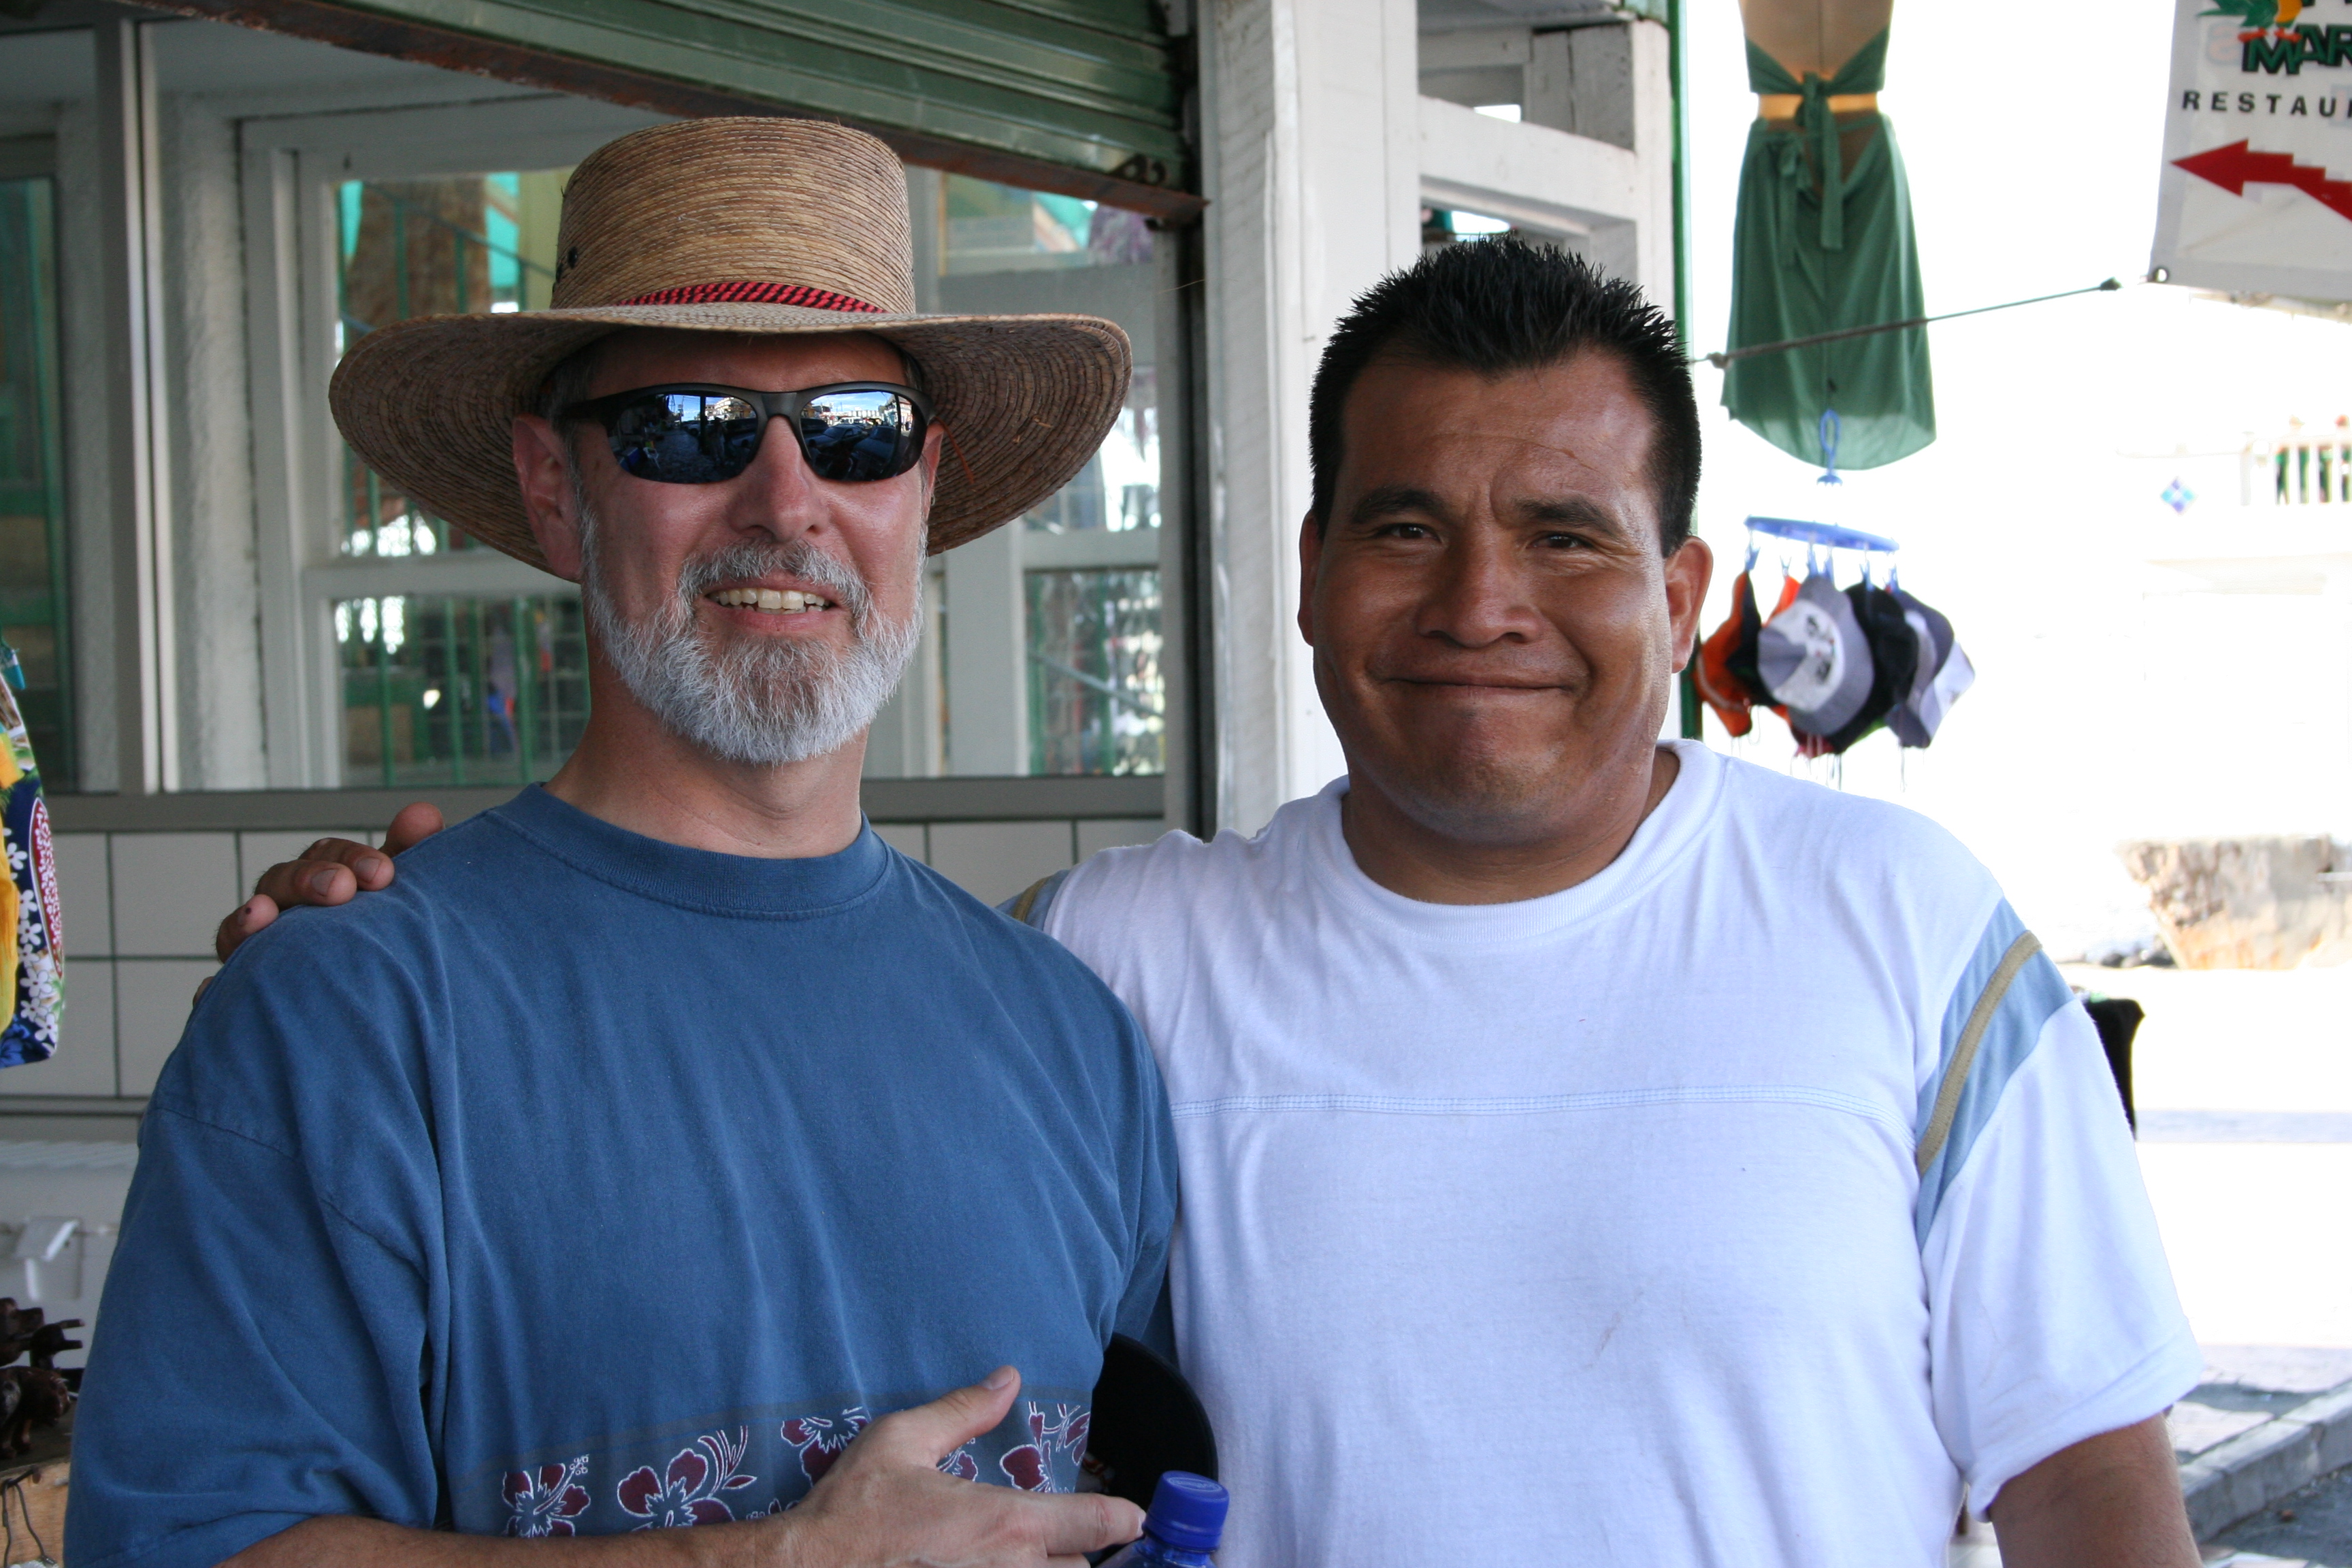
man, person, male, mexico, glasses, rockypt, sense